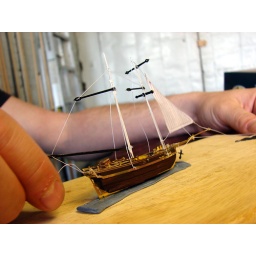
I hate ship in a bottle